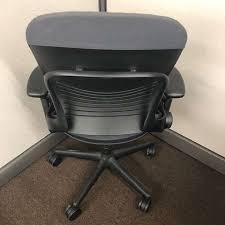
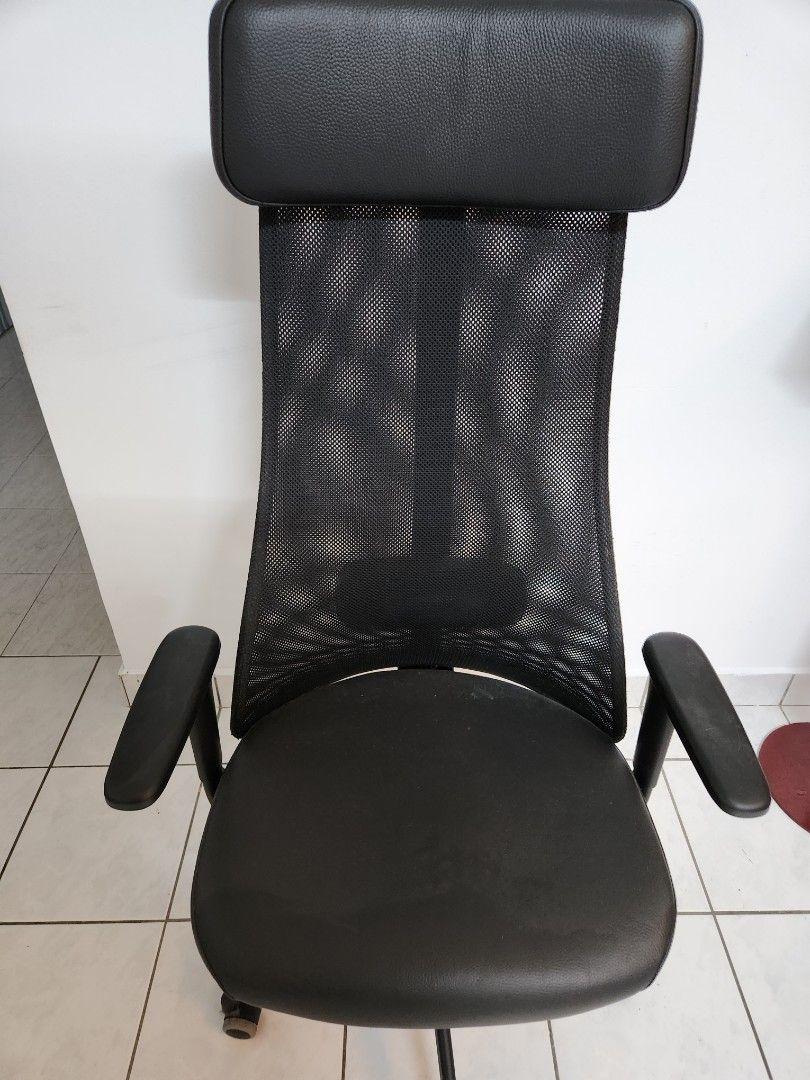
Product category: items_chair
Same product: no